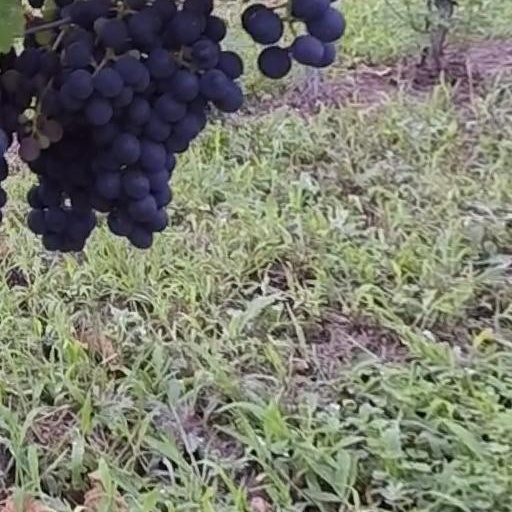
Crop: grape